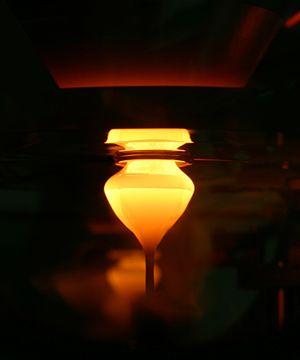
La méthode de la zone fondue est une technique permettant de purifier des composés cristallisés stables à la fusion. L'avantage de cette technique est qu'elle peut permettre d'obtenir de très hauts degrés de pureté. Elle a été inventée dans les années 1950 par W. G. Pfann.